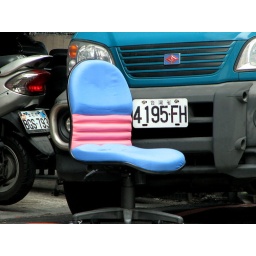
A flamboyantly gay desk chair wanders into the street alone in a rough neighborhood...